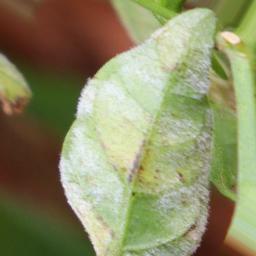
Label: powdery mildew